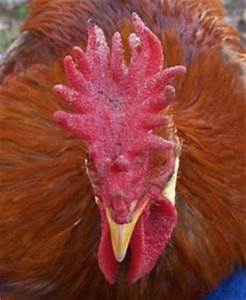
Label: gallina